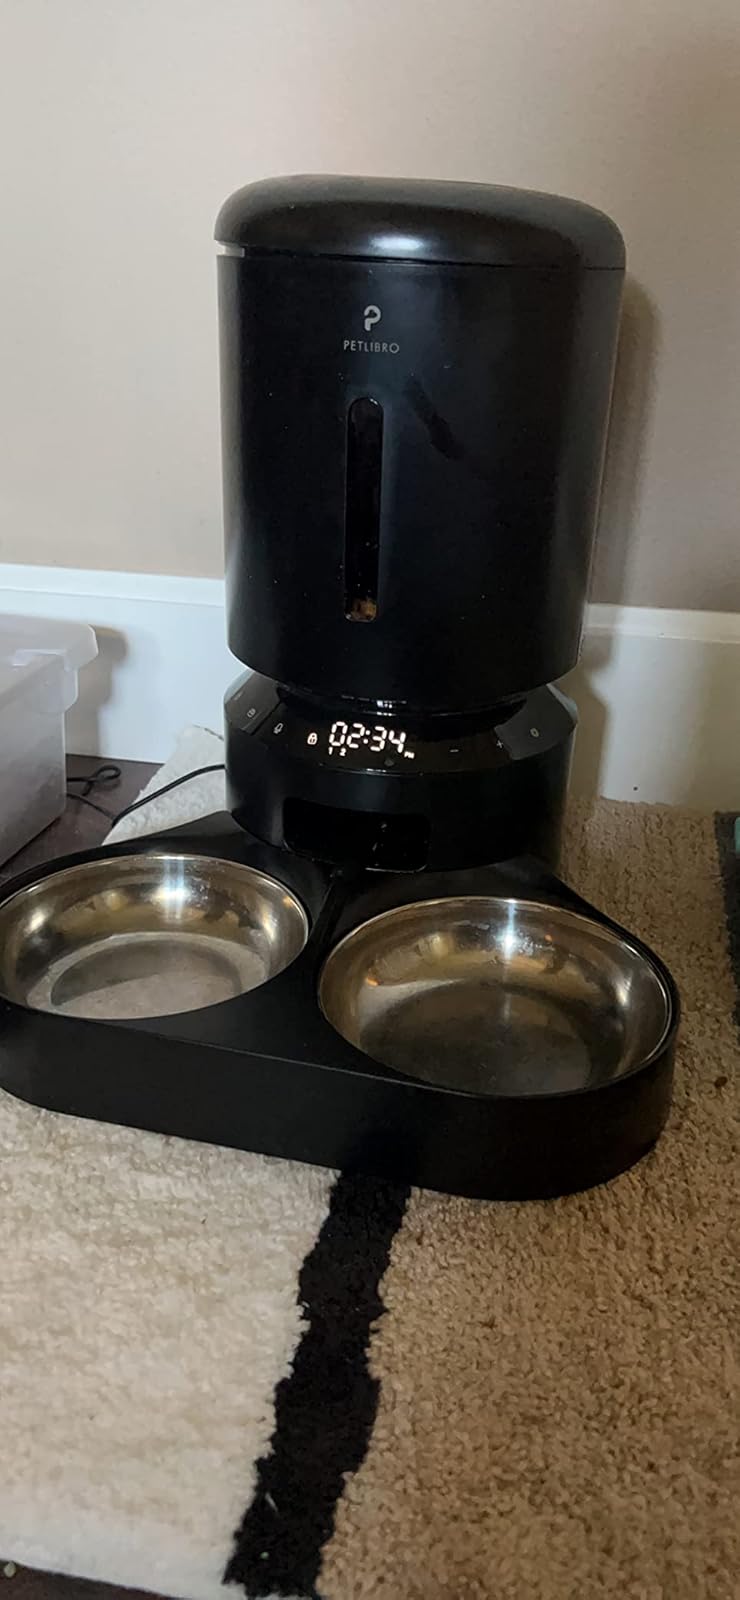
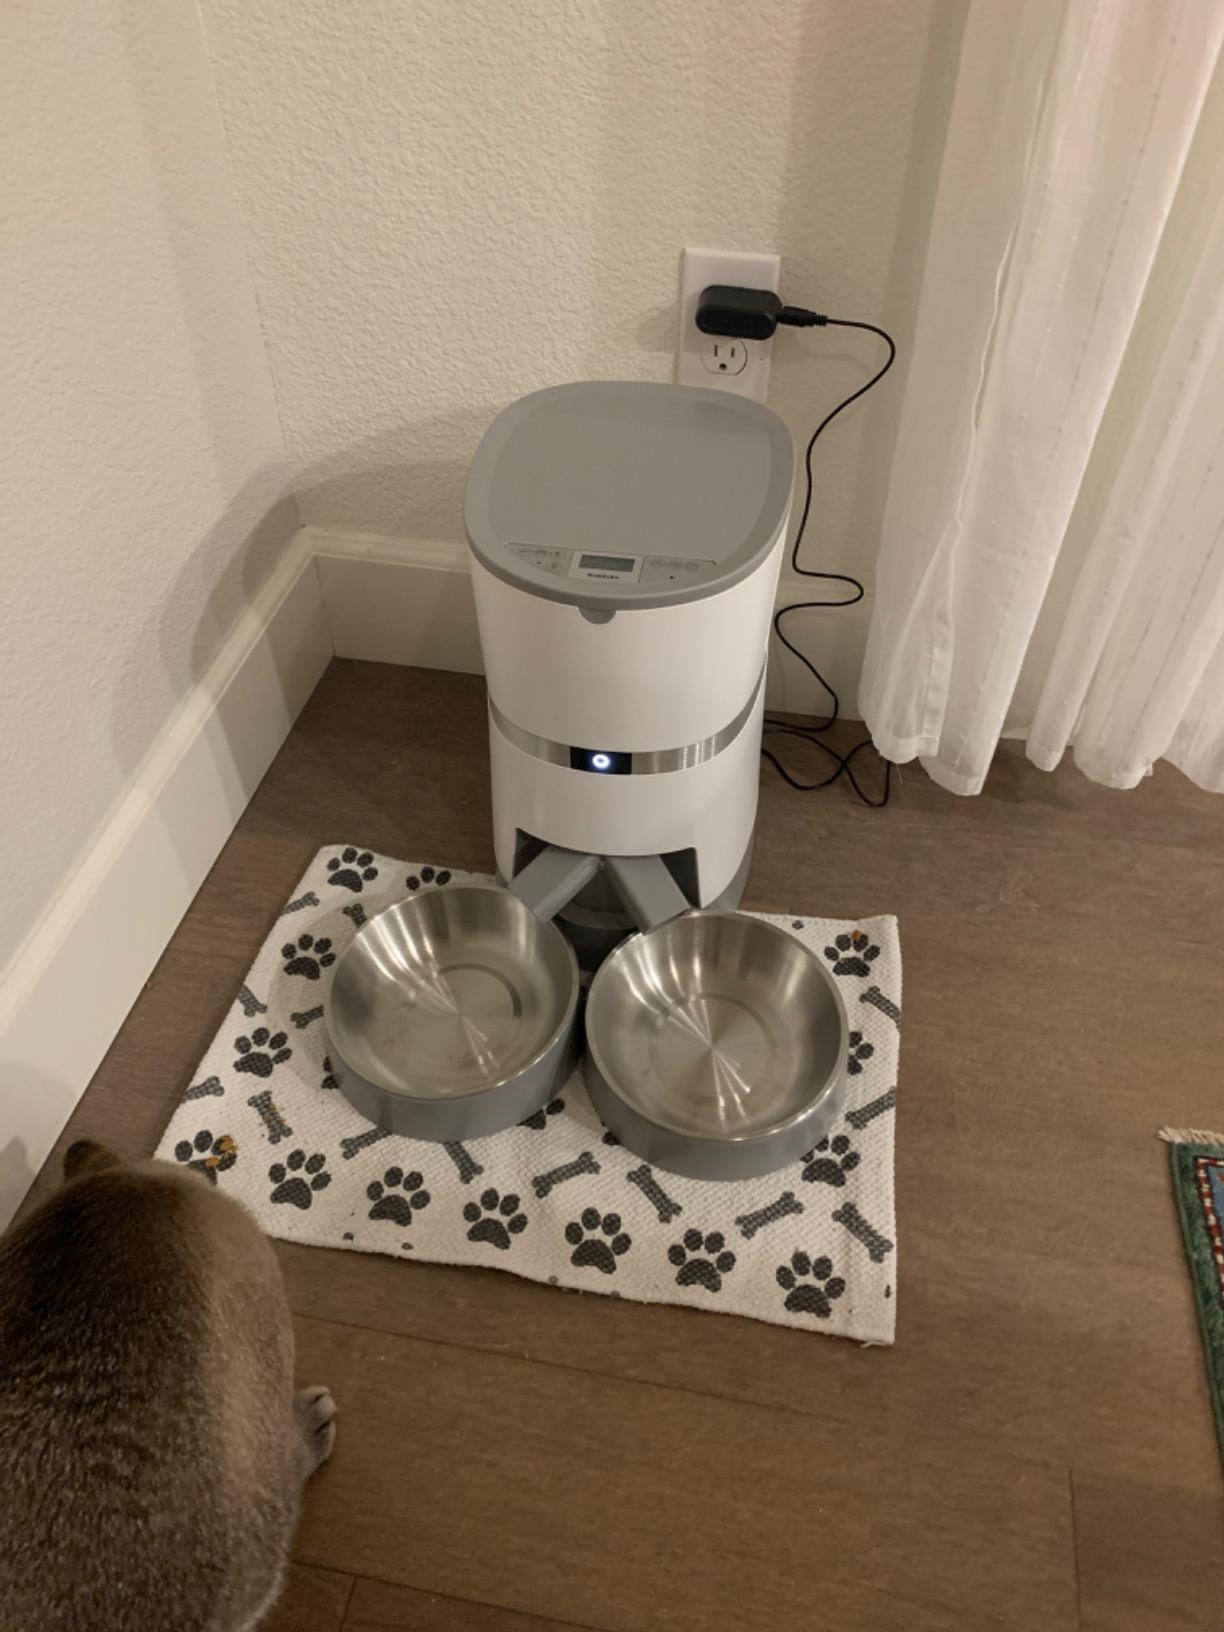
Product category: items_feeder
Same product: no